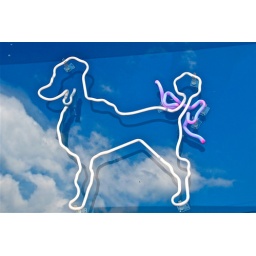
Reflected off of the Post Office window - real sky reflected in the background.